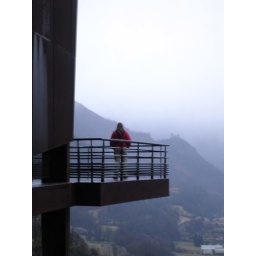
old sealed cave with paintings, this building/walkway hangs over the mountain and leads to entrance - cor-ten rusty steel